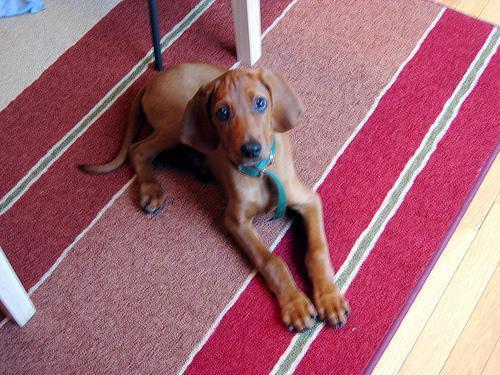
redbone